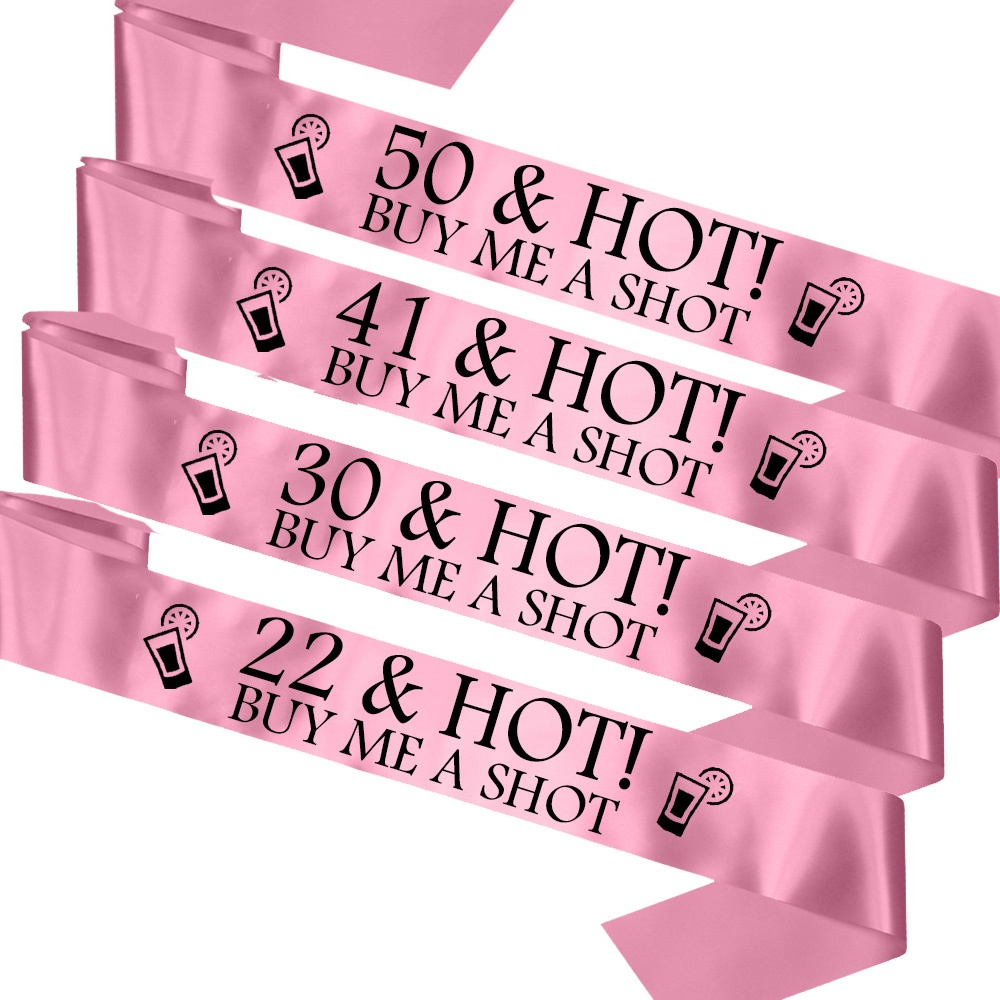
Age & Hot Birthday Sash
​Perfect for Birthdays Nights Out! Age & Hot, Buy Me a Shot We can personalise this with any age, as we make all of our sashes to order. Wear this on a night out, and maybe you'll get some free drinks!
Brand: My Pretty Little Gifts
Category: Arts & Entertainment > Party & Celebration > Party Supplies > Chair Sashes